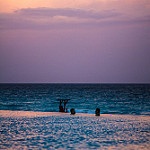
Label: sea